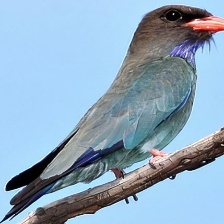
Species: ASIAN DOLLARD BIRD
Scientific name: EURYSTOMUS ORIENTALIS